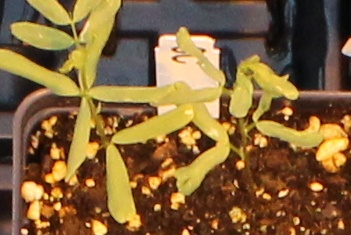
Label: Lentil